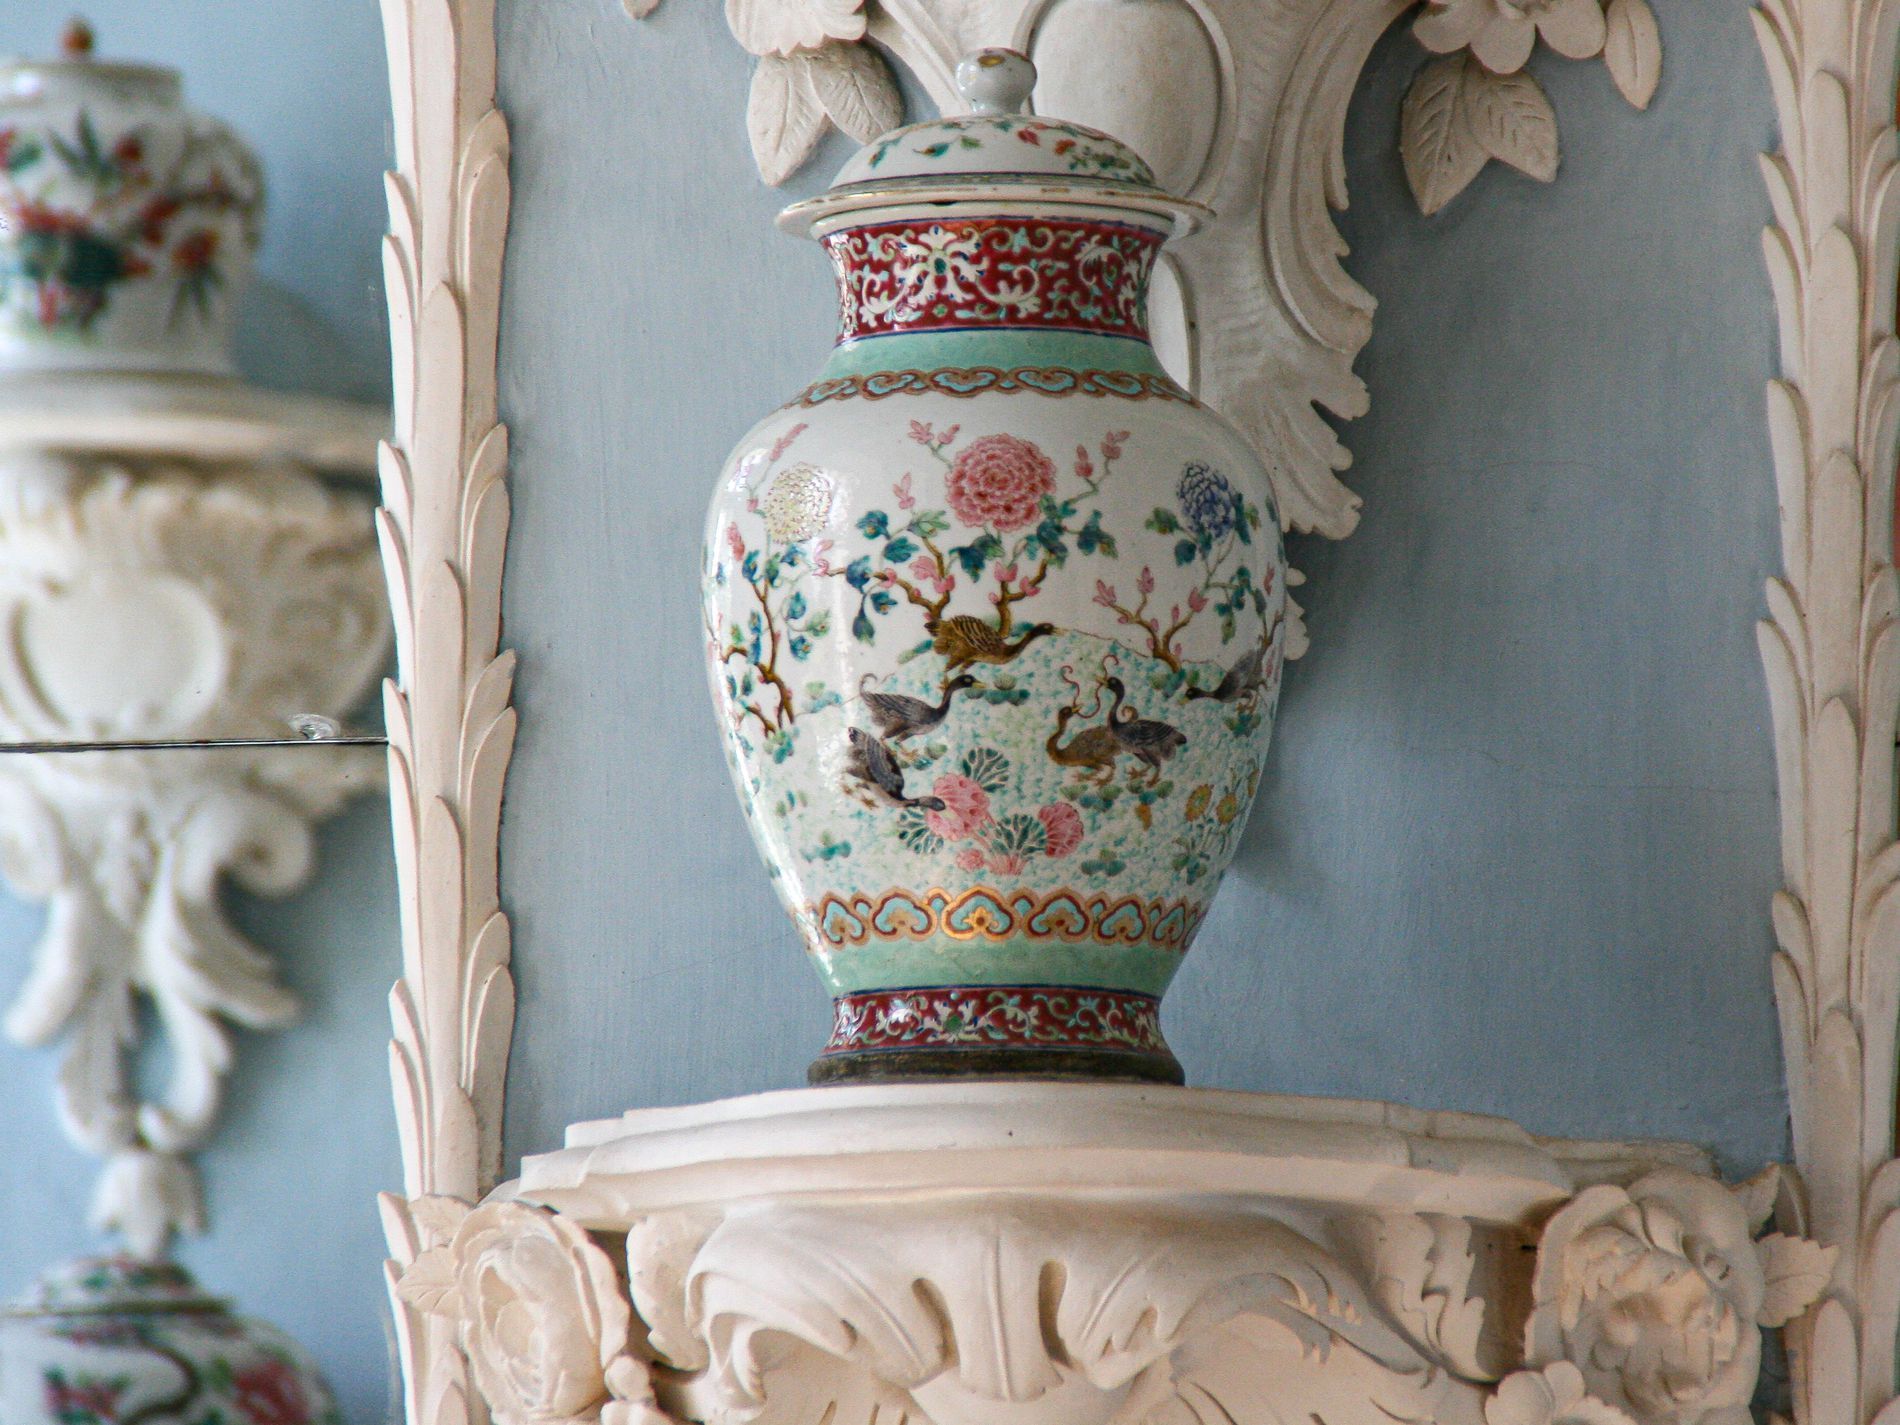
Vases and wall engravings
wonderful looking vases and engravings. The sculptures on the vase are amazing. The picture reflects the appearance of the artifact.
A photo taken at eye level in clear, soft lighting. The colors of the vase consist of calm shades of blue, pink, light burgundy, and browns. The picture has few details, as it only reflects the appearance of the vase and wall engravings in a soft, calming scene.
Labels: Pottery, Jar, Art, Porcelain, Urn, Cookware, Pot, Vase, Cake, Dessert, Food, Wedding, Wedding Cake, background, wall engraving, Wall Engraving, fracture, Vases, Wall Engravings
Camera: Canon Canon EOS 400D DIGITAL
Lens: 18.0-200.0 mm, Tamron AF 18-200mm f/3.5-6.3 XR Di II LD Aspherical [IF] Macro Model A14
Aperture: F7.1
Exposure: 1/250 sec
ISO: 800
Focal length: 200.0 mm